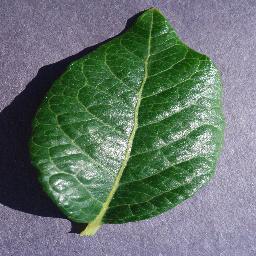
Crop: blueberry
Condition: healthy